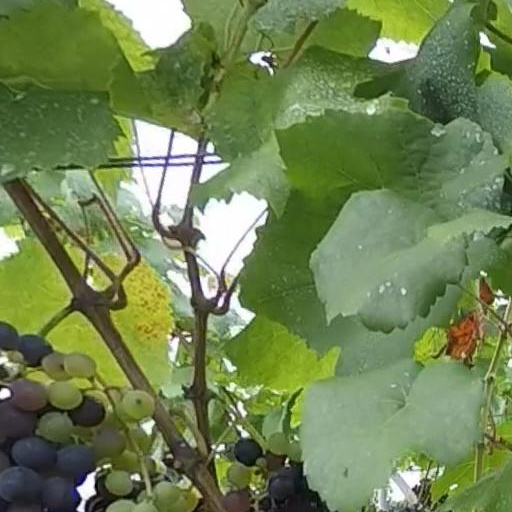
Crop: grape